Wilton culture

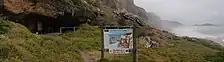
Entrance to Nelson Bay Cave showing the vicinity to the ocean.

Even along the southern coast of South Africa, despite the vicinity to the ocean, the faunal assemblages reflect terrestrial hunting strategies but with a slight increase in marine resources. Sites like Nelson Bay Cave show continued dependence on small game animals from 9,000-5,000 years ago. However, after 5,000 years ago diets at Nelson Bay Cave and other coastal sites reflect an increased dependence on marine resources. At Nelson bay cave 3,300 years ago, marine resources like fish and seals became a staple food source for these people. The site of Matjes River, which lies 14 km along the shore from Nelson Bay Cave shows a similar trend away from terrestrial foods but, instead of foraging marine resources, isotopic and archaeological data suggest the inhabitants of Matjes River had a mixed diet. This mixed diet included terrestrial bovids with an increased emphasis on the collection marine of foods like shellfish. Contrasting these two examples, skeletal remains from the inland site of Witcher's Cave show an exclusive terrestrial diet. So, it is clear that, where other Wilton sites in South Africa and Zambia show a continued dependence on small bovids and plant processing through the middle Holocene, forager communities in the southernmost portion of South Africa along coastal environments reflect a variety of behaviors that diverge from the classic Wilton generalization after 4,000 years ago.